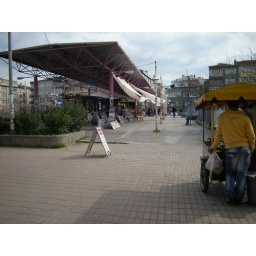
This bridge is over the train tracks near our apartment. They sell books here.